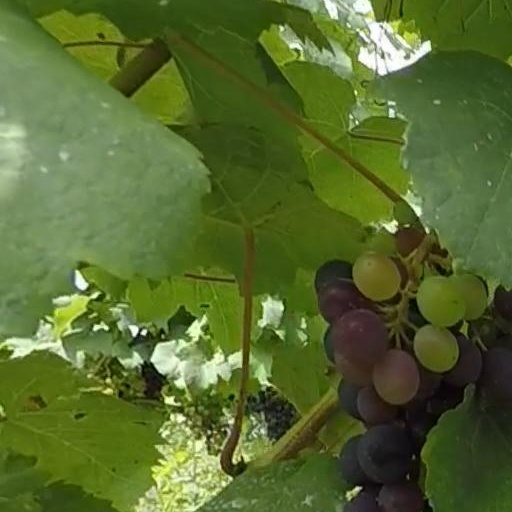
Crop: grape